Kobani

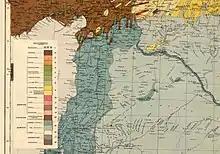
Maunsell's ethnographical map of northern Syria in 1910. Location of Ayn al-Arab (Arab punar) marked on top center of map

Some of the Kurds who settled in Kobani were originally from the Kurdish regions in Turkey. Some fled persecution following the Kurdish-led Sheikh Said rebellion in 1925. After the demarcation of the border with Turkey along the railway line in 1921, the northern part of Ayn al-Arab was left on the Turkish side. This small settlement is incorporated in the Suruç district and still has a little railway station and a border crossing gate. By the middle of the 20th century, there were three Armenian churches and two schools in the town, but many Armenians emigrated to the Armenian Soviet Socialist Republic in the 1960s while others moved to bigger cities, including Aleppo and Beirut, as well as cities in the US and other countries. The town was also home to a small Syriac Orthodox community, but their numbers dwindled and the town's only Syriac Orthodox church was demolished in the early 1960s.